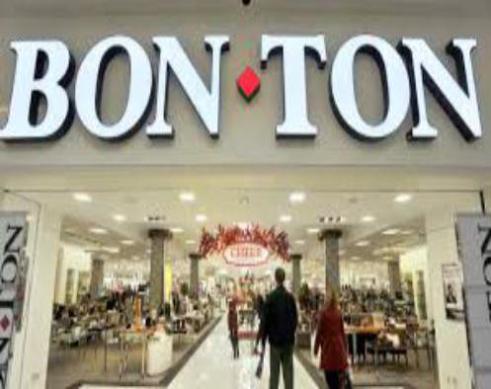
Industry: Others